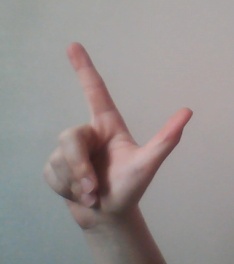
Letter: laam